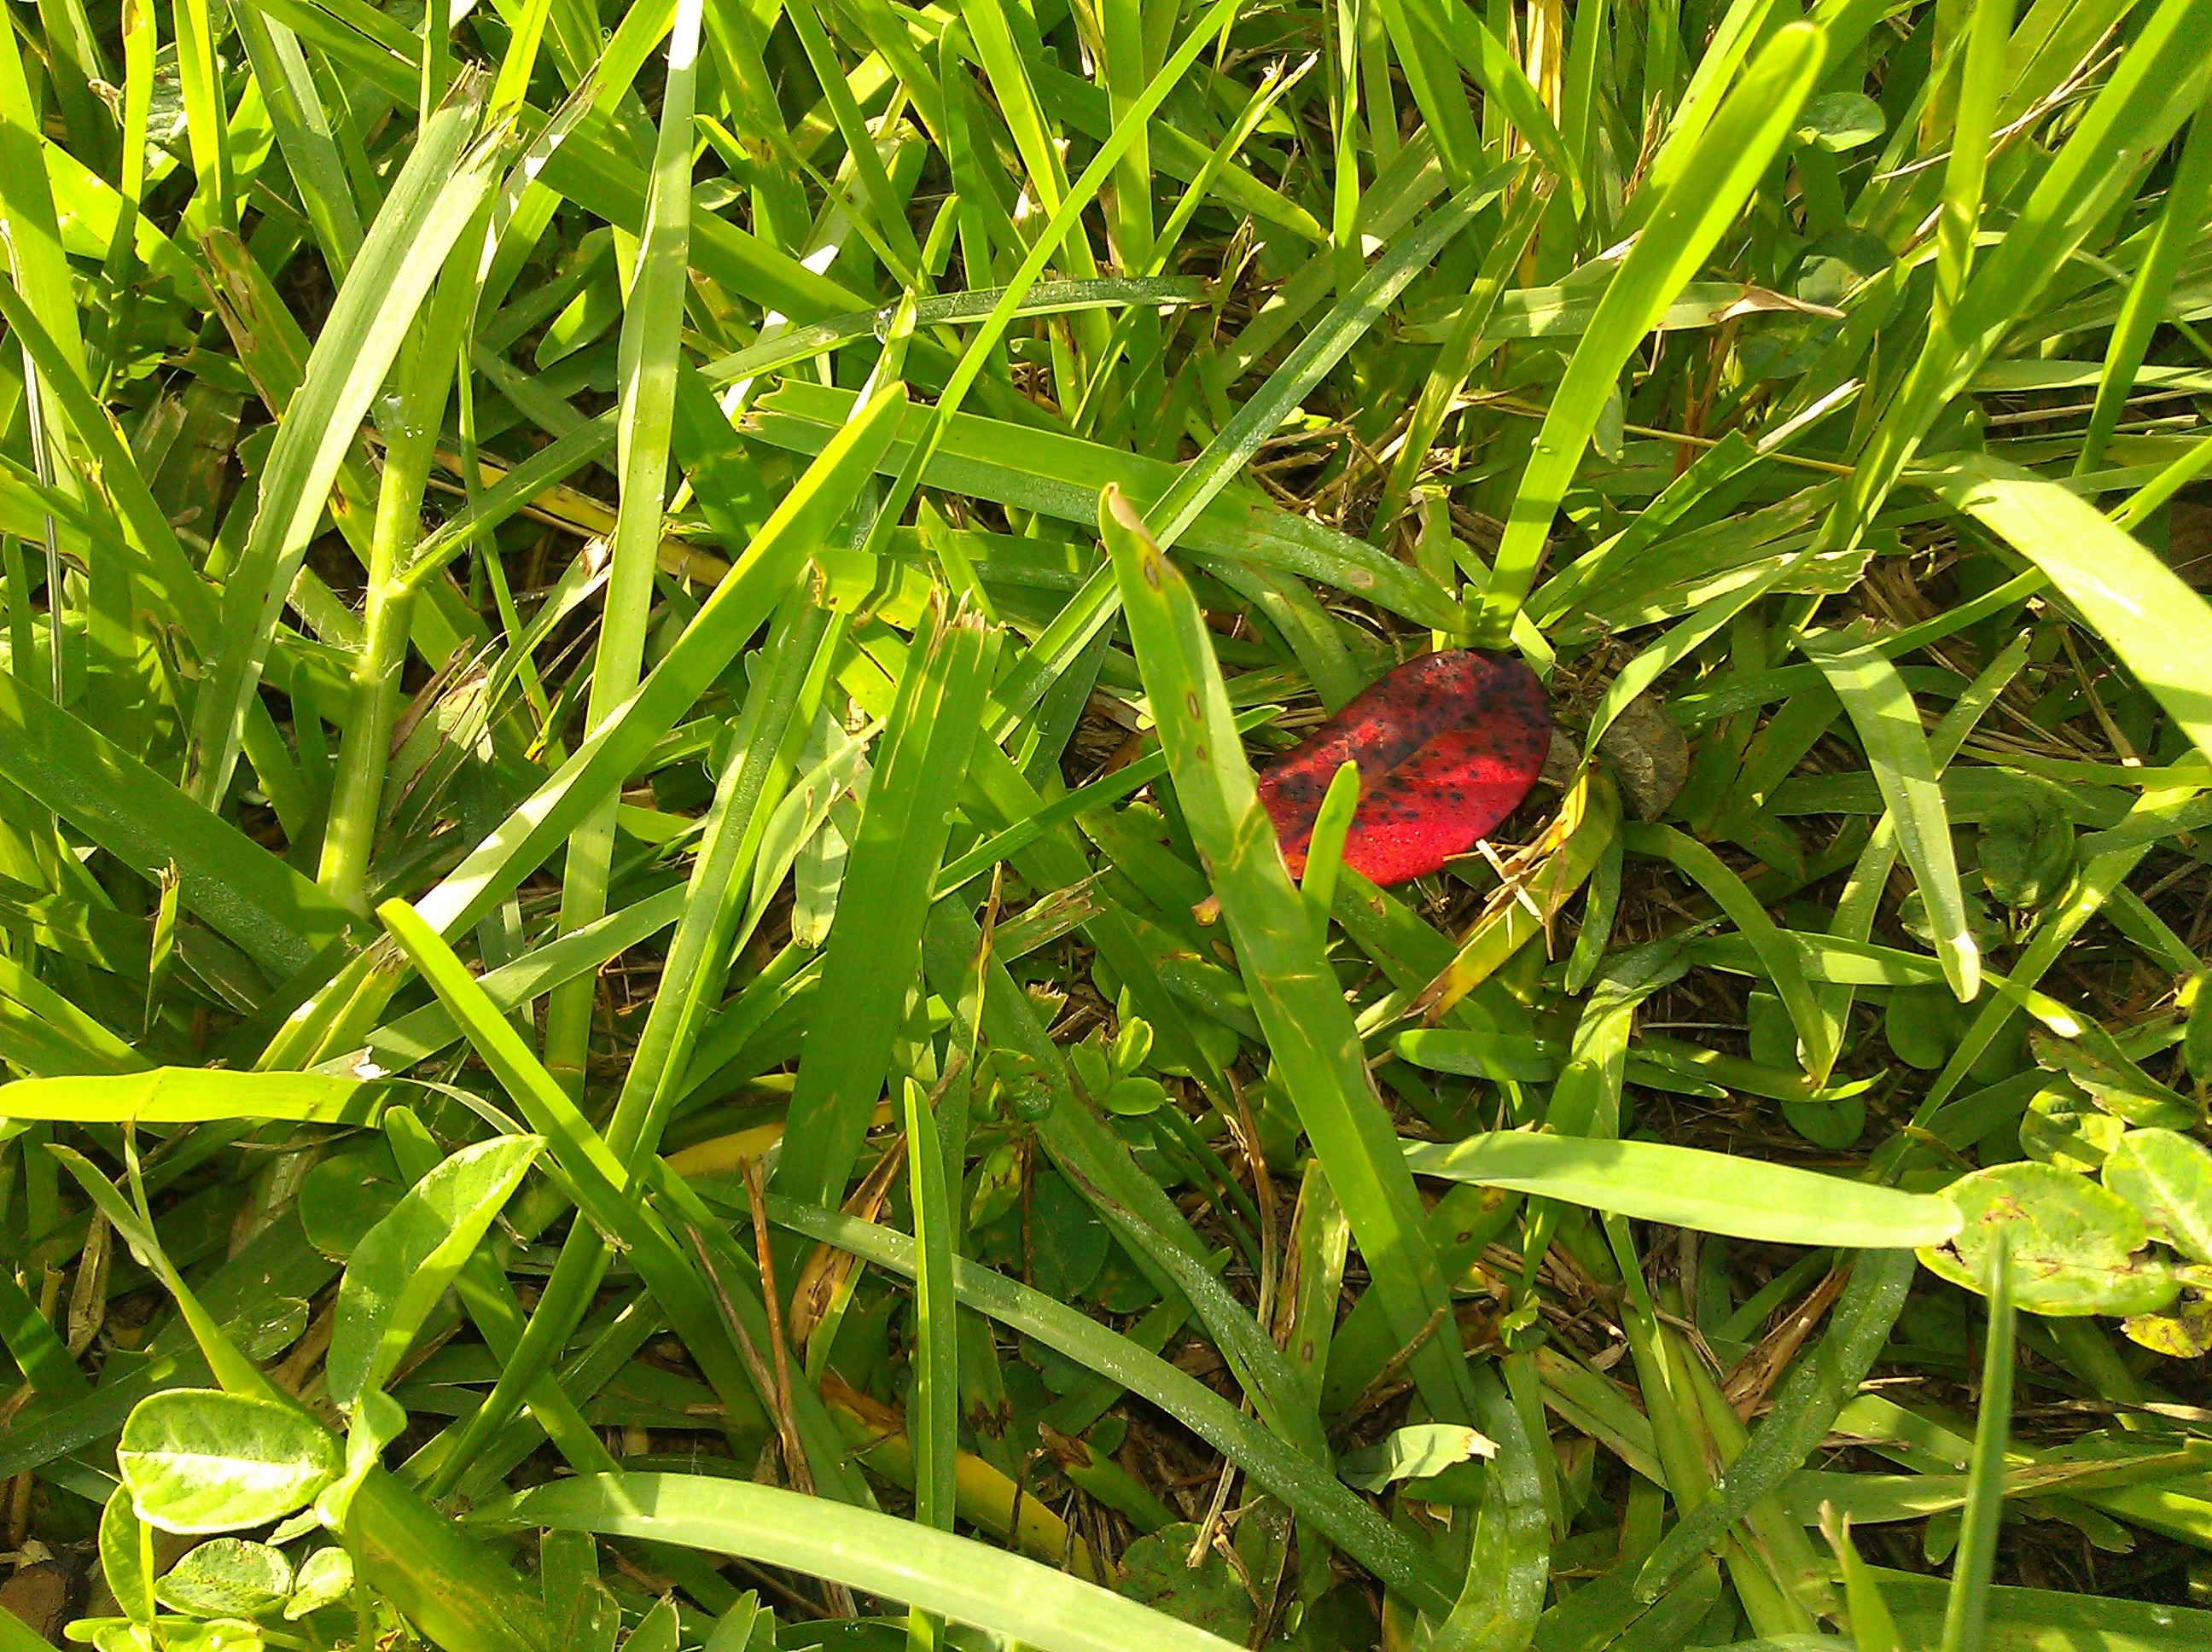
grass, outdoor, plant, field, lawn, meadow, sunlight, leaf, flower, green, produce, insect, natural, flora, wildflower, fallen, red leaf, flowering plant, grass family, land plant